Automatic identification system

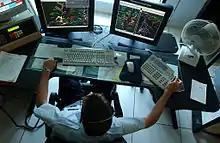
A U.S. Coast Guard Operations Specialist using AIS and radar to manage vessel traffic.

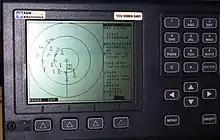
An AIS-equipped system on board a ship presents the bearing and distance of nearby vessels in a radar-like display format.

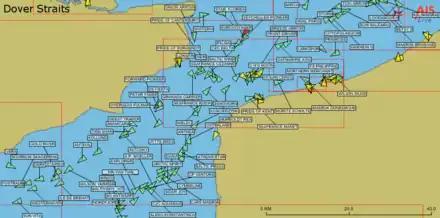
A graphical display of AIS data on board a ship.

The automatic identification system (AIS) is an automatic tracking system that uses transceivers on ships and is used by vessel traffic services (VTS). When satellites are used to receive AIS signatures, the term "Satellite-AIS" (S-AIS) is used. AIS information supplements marine radar, which continues to be the primary method of collision avoidance for water transport. Although technically and operationally distinct, the ADS-B system is analogous to AIS and performs a similar function for aircraft.